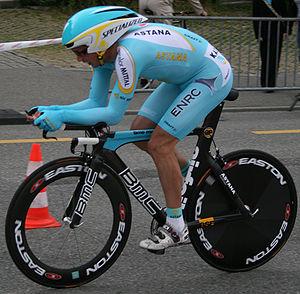
Paolo Savoldelli est un ancien coureur cycliste professionnel italien, qui a commencé sa carrière en 1996, dans l'équipe Roslotto-ZG Mobili.